Andrew Lancel

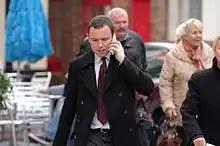
Lancel as Neil Manson in "The Bill"

In 2003, Andrew joined "The Bill" as DI Neil Manson and played the character until the programme was axed in 2010. His most notable and memorable storyline was the thirteen-month-long Amy Tennant missing person case, concerning a child who mysteriously vanished. This was also the longest storyline ever attempted in the history of "The Bill".